Jack the Bulldog

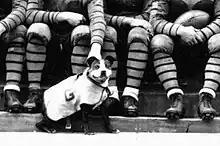
"Hoya" began as mascot in 1926

Sergeant Stubby, a part bull terrier and a decorated World War I war dog, came to campus in 1921 with J. Robert Conroy who was attending Georgetown Law at the time. The school football team used Stubby as a popular halftime show where he would push a football across the field, which established him as a campus celebrity. After Stubby died in 1926, the team then chose a female bull terrier named Jazz Bo, who had been brought to campus by Georgetown College student Paul Van Laanen. Jazz Bo was retitled "Hoya" by the students, after the traditional "Hoya Saxa" school cheer. The athletic teams are possibly named, in turn, for this dog. When "Hoya" gave birth to a daughter, students named the puppy "Saxa".